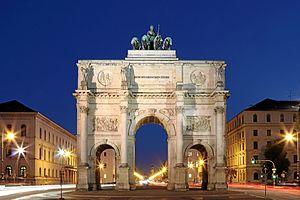
Siegestor à Munich, Allemagne
Cet article recense les arcs de triomphe construits à une époque postérieure à celle de l'Empire romain.